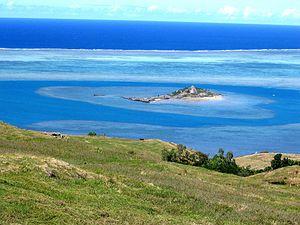
Île Hermitage à l'île Rodrigues
L'île Hermitage est une des petites îles entourant la plus grande île de Rodrigues dans l'océan Indien. Située au large de sa cote méridionale et à l'intérieur de son lagon, elle est comme Rodrigues une dépendance de la République de Maurice.